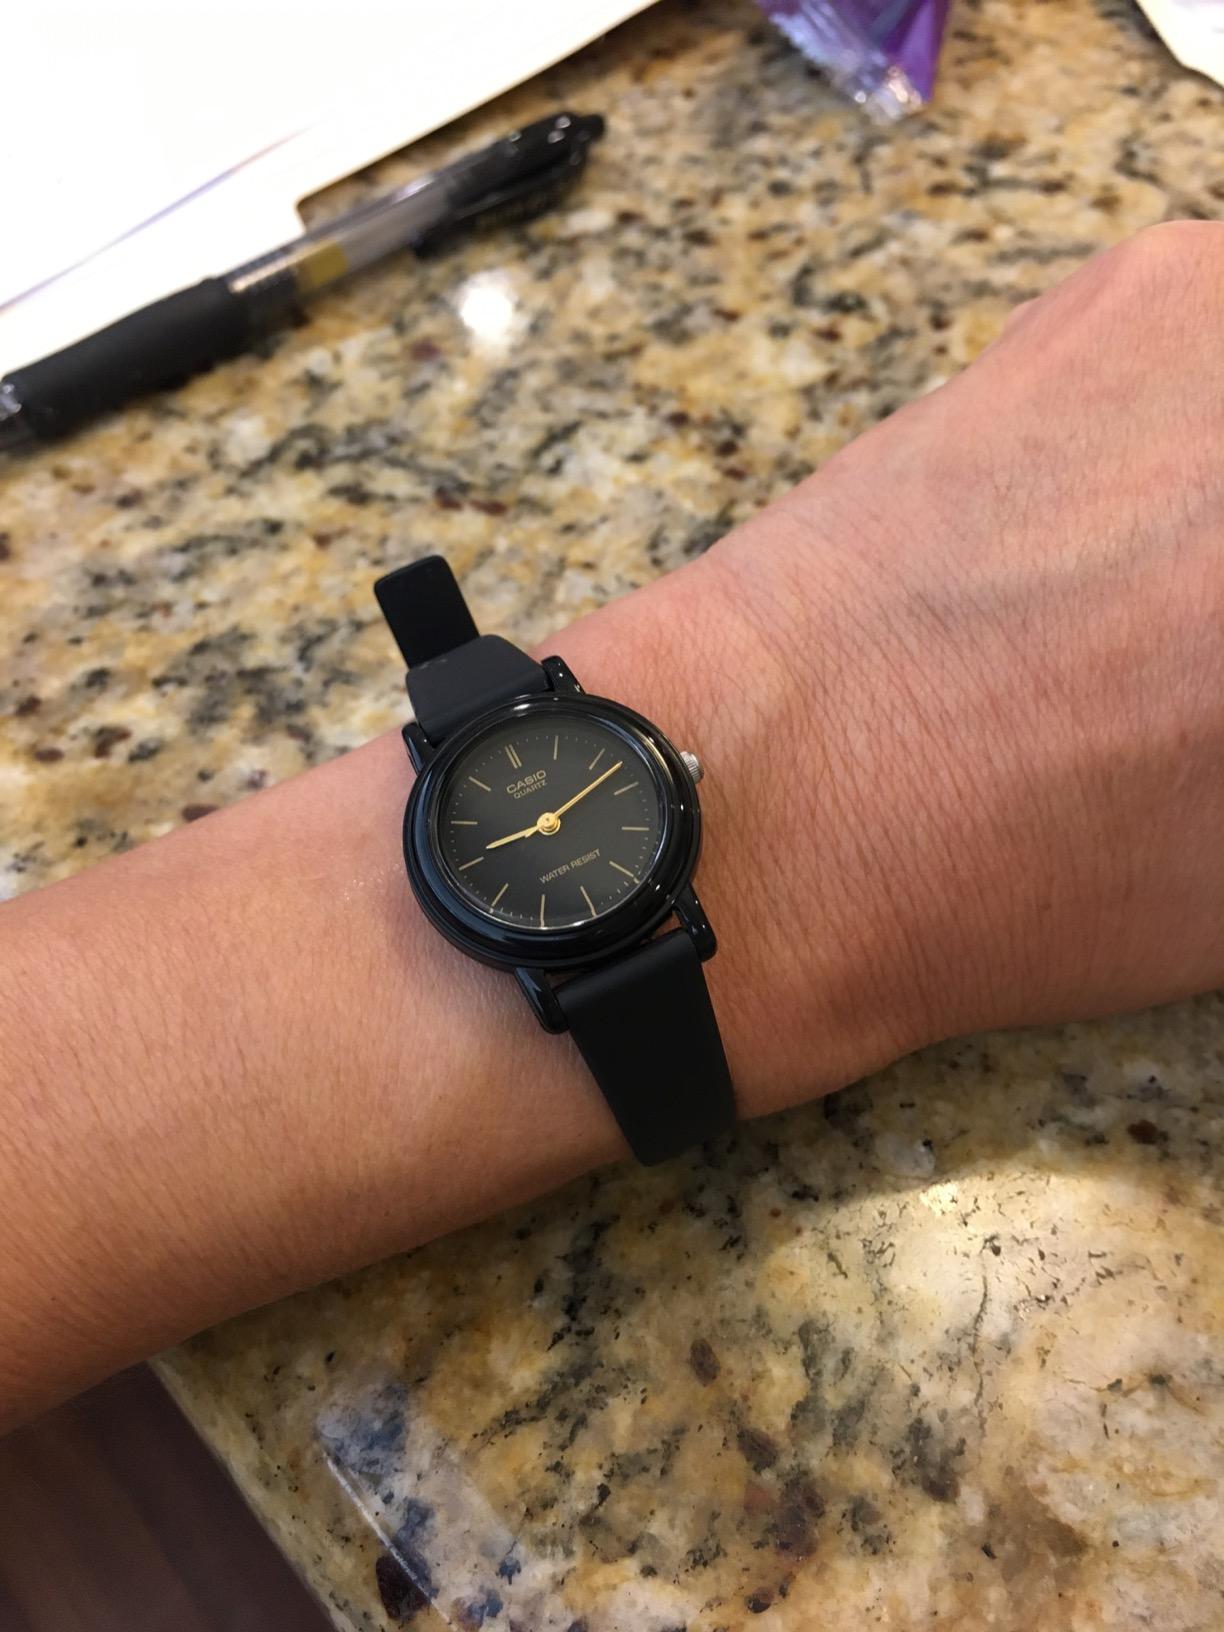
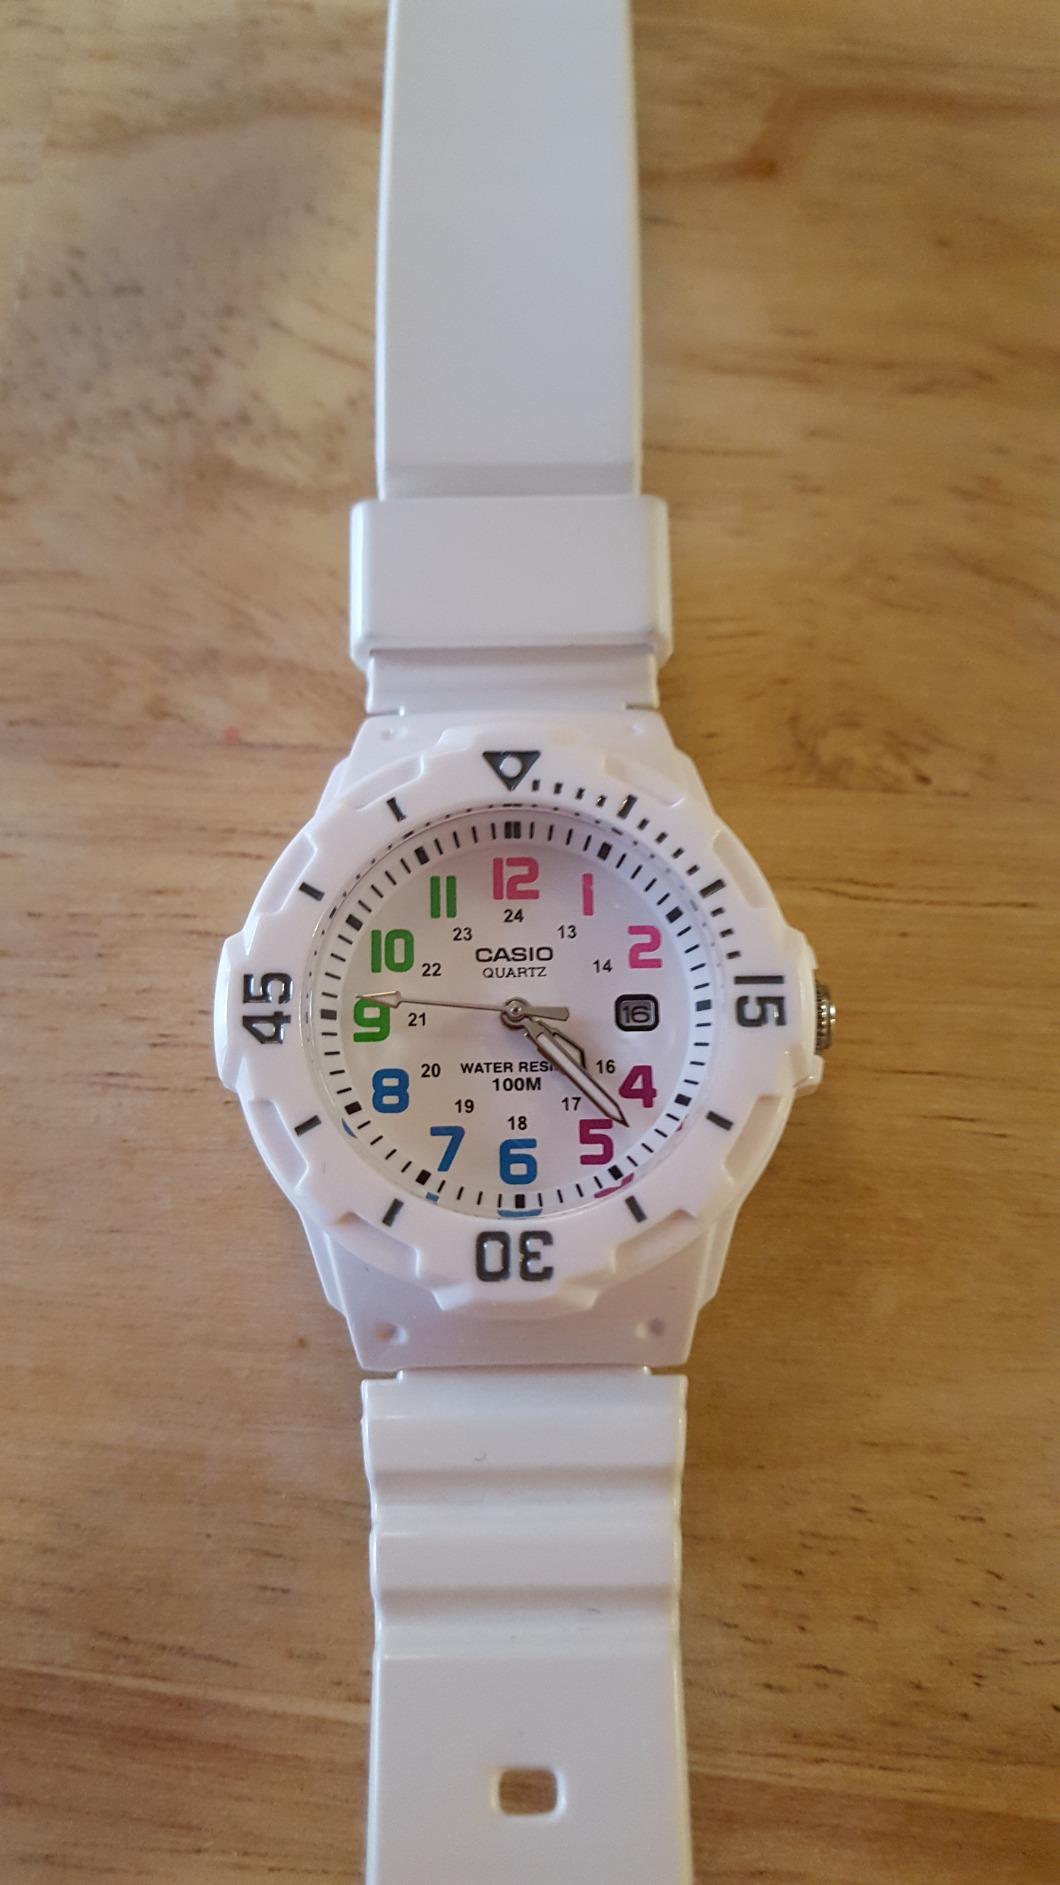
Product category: accessories_watch
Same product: no